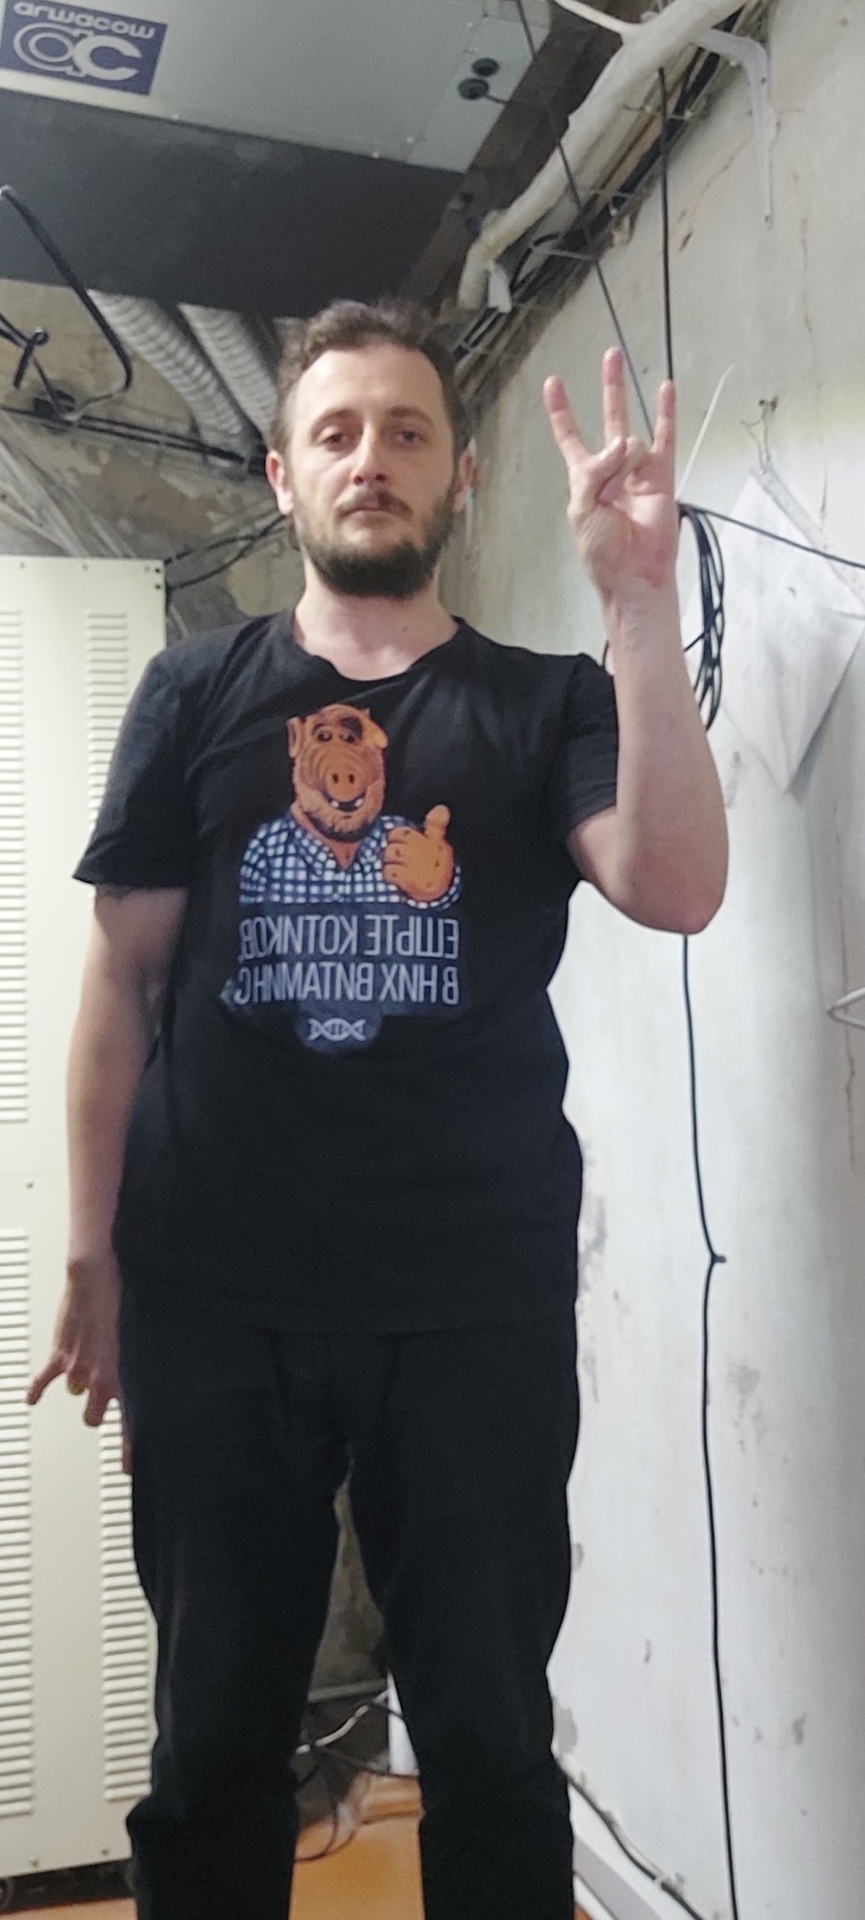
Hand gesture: three3